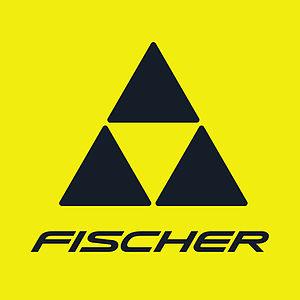
Fischer Sports, officiellement Fischer Sports GmbH, est une entreprise de fabrication de matériels de sports d'hiver, de hockey sur glace et de tennis. Elle est l'une des plus importantes entreprises du monde dans le secteur de l'équipement sportif concernant les sports d'hiver. L'entreprise a été fondée en 1924 par l'Autrichien Josef Fischer.